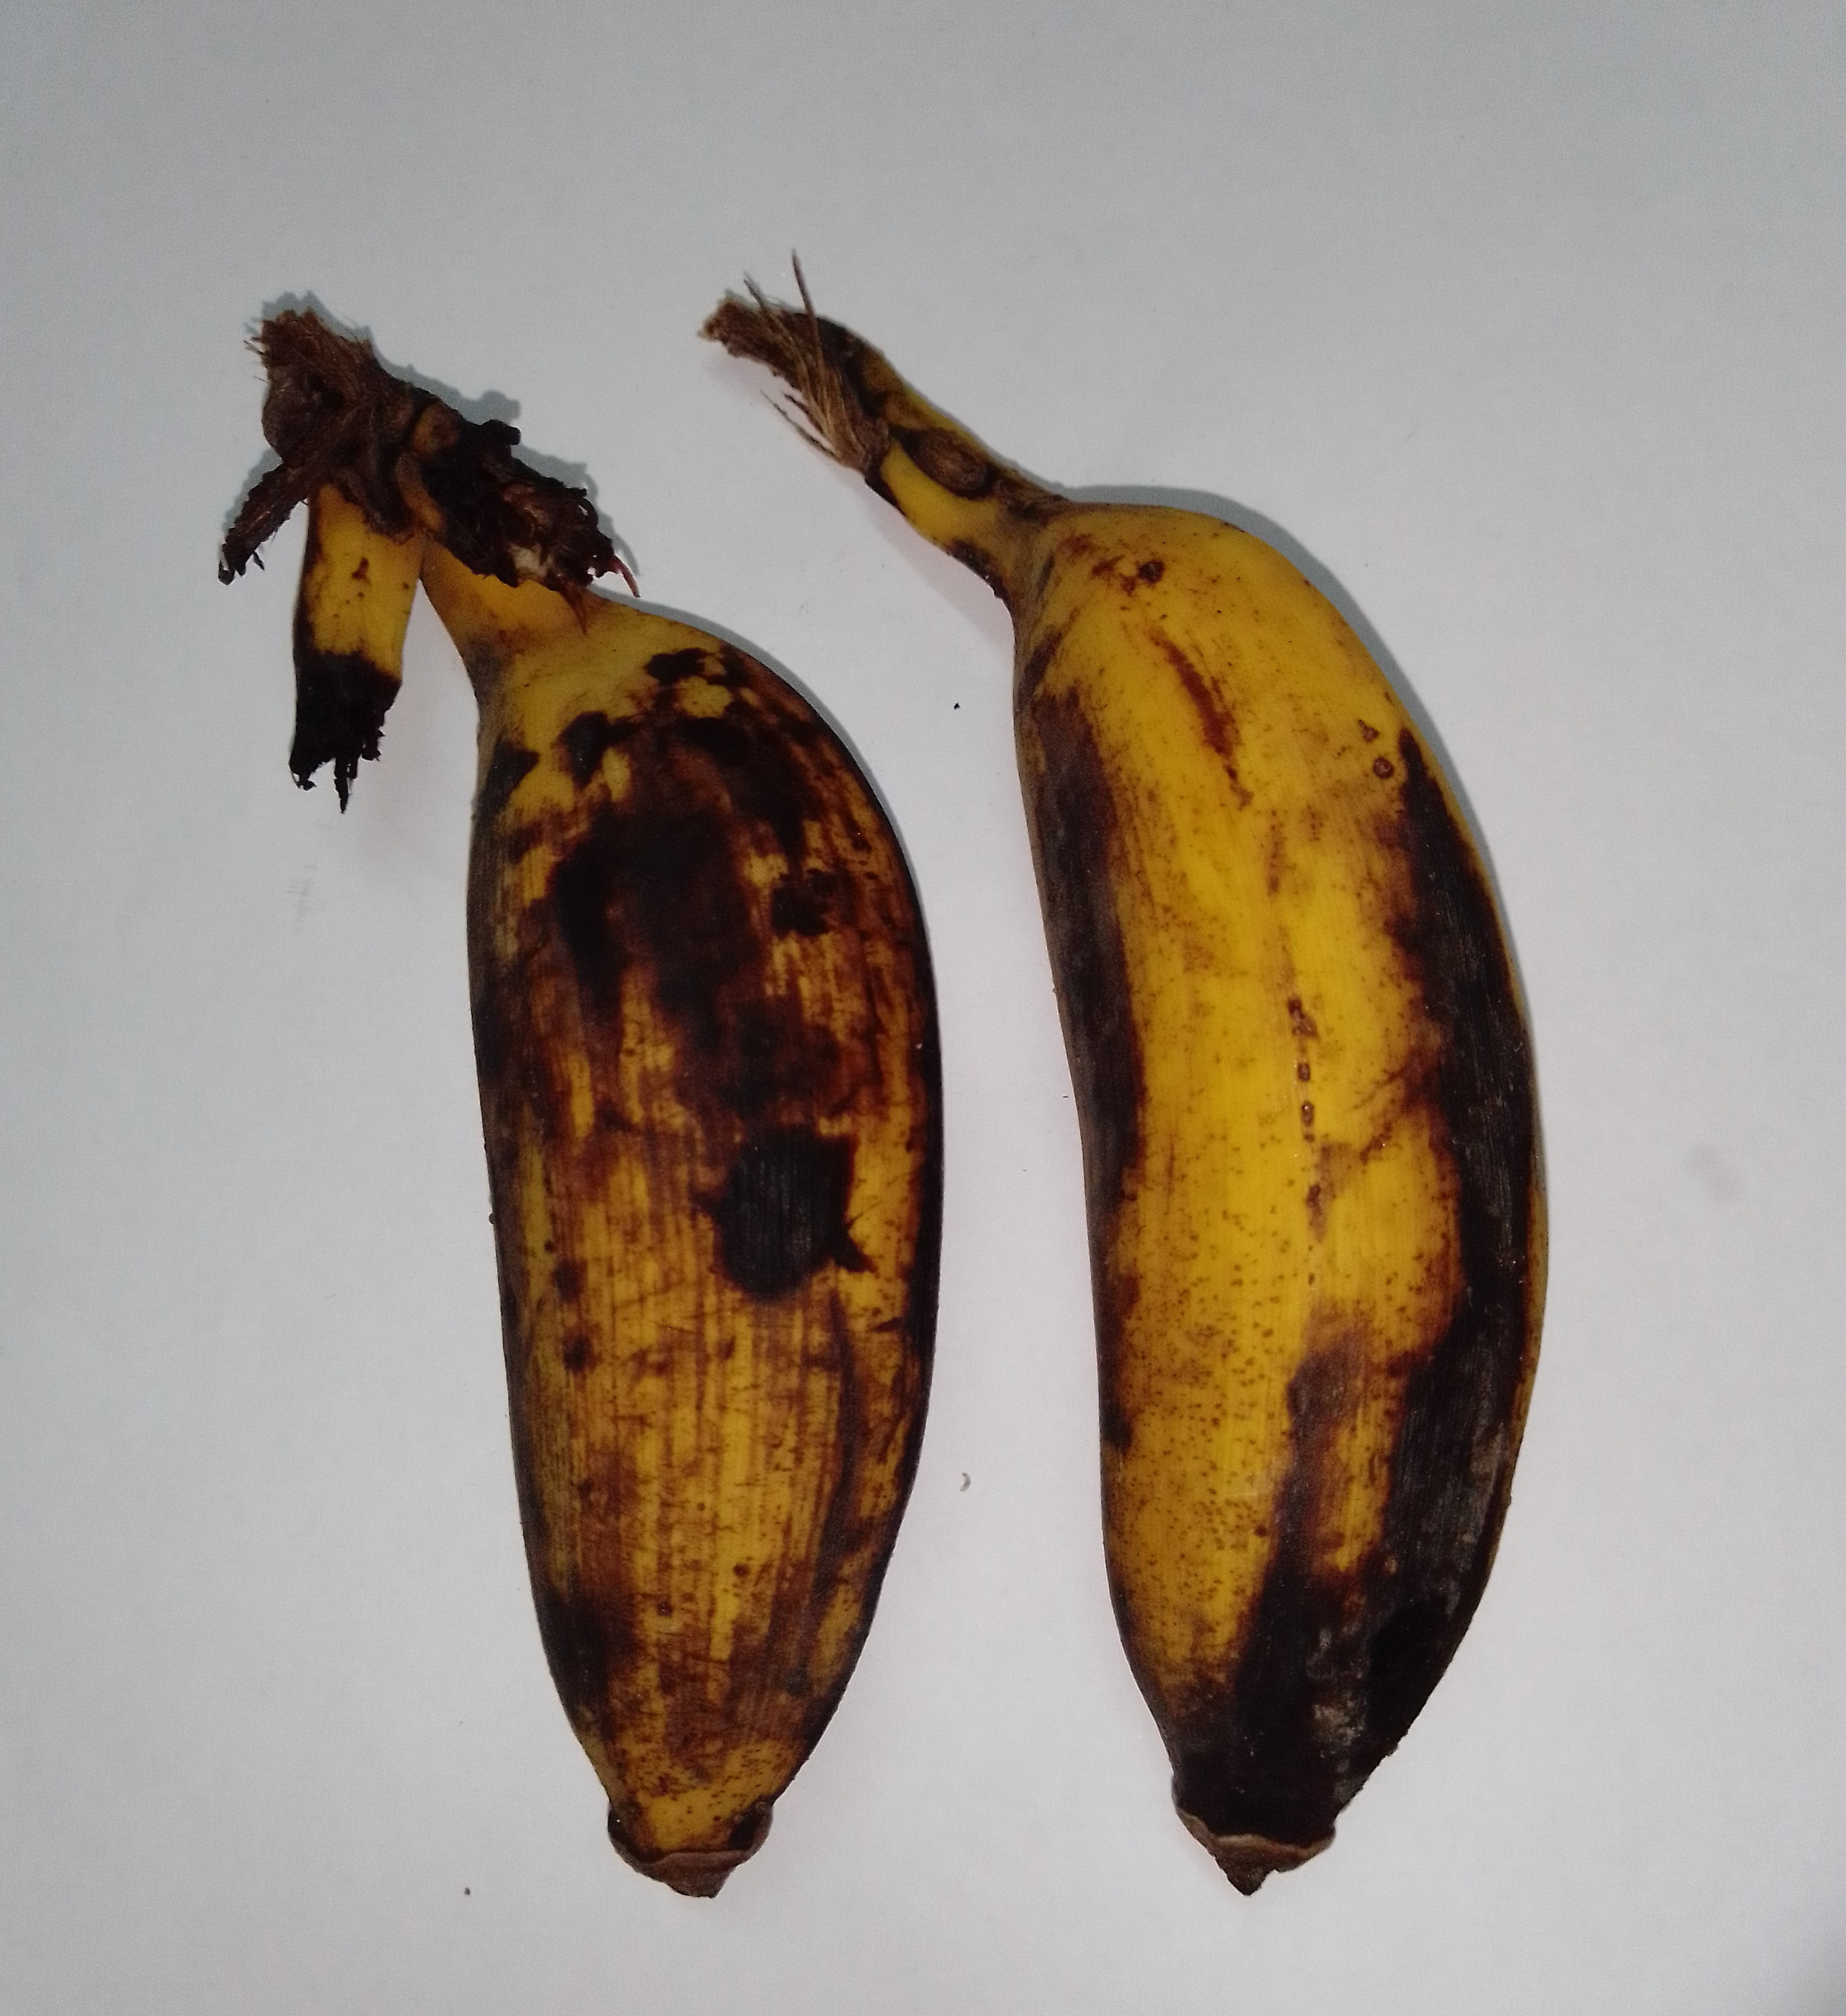
Fruit: banana
Condition: rotten